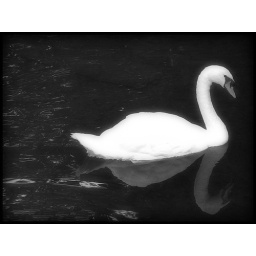
Found swimming with a partner in the river behind the office building.